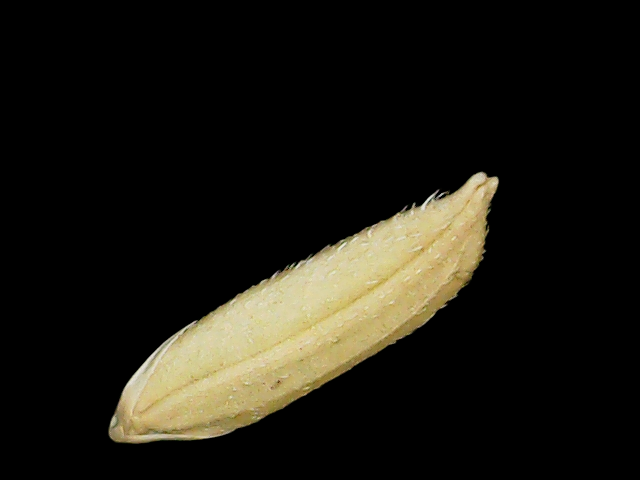
Rice variety: Binadhan11